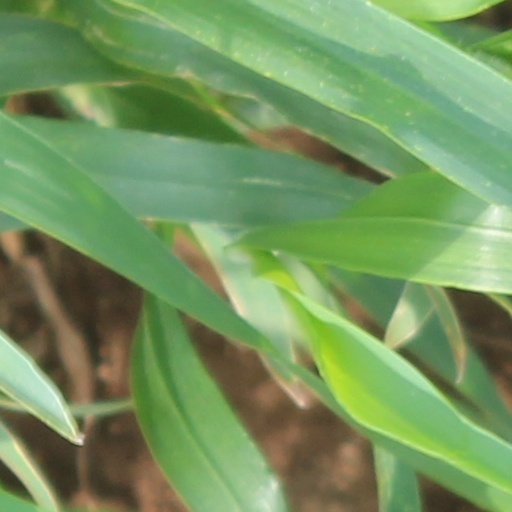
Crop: wheat